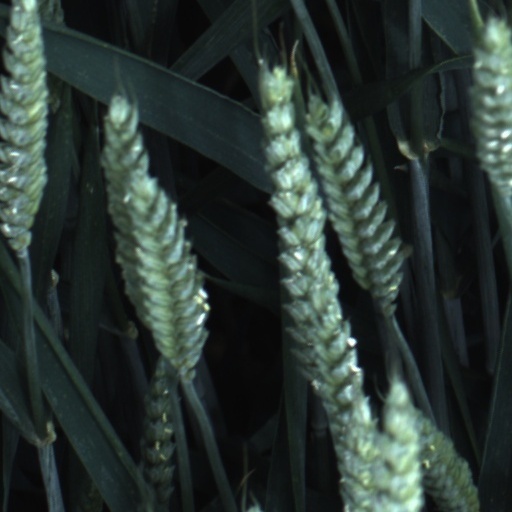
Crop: wheat